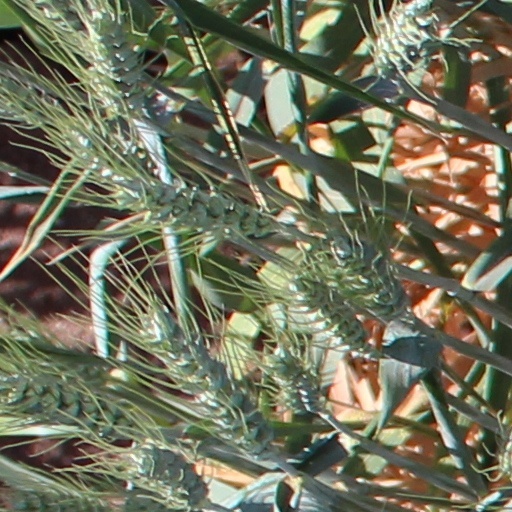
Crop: wheat